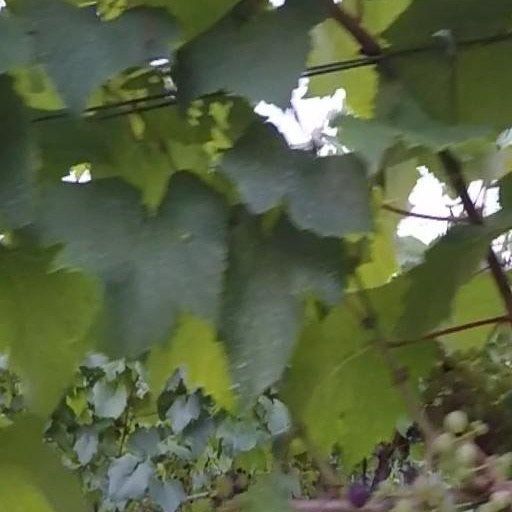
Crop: grape